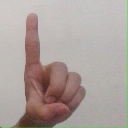
अक्षर: ड